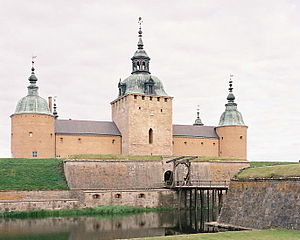
Kalmar / Kultur og seværdigheder
Kalmar Slot
Kalmar er hovedby i Kalmar kommune og residensby i Kalmar län, Småland, Sverige. Byen, der ligger ved Kalmarsund, er Smålands tredjestørste efter Jönköping og Växjö. Fra Kalmar går Ölandsbron til Öland.